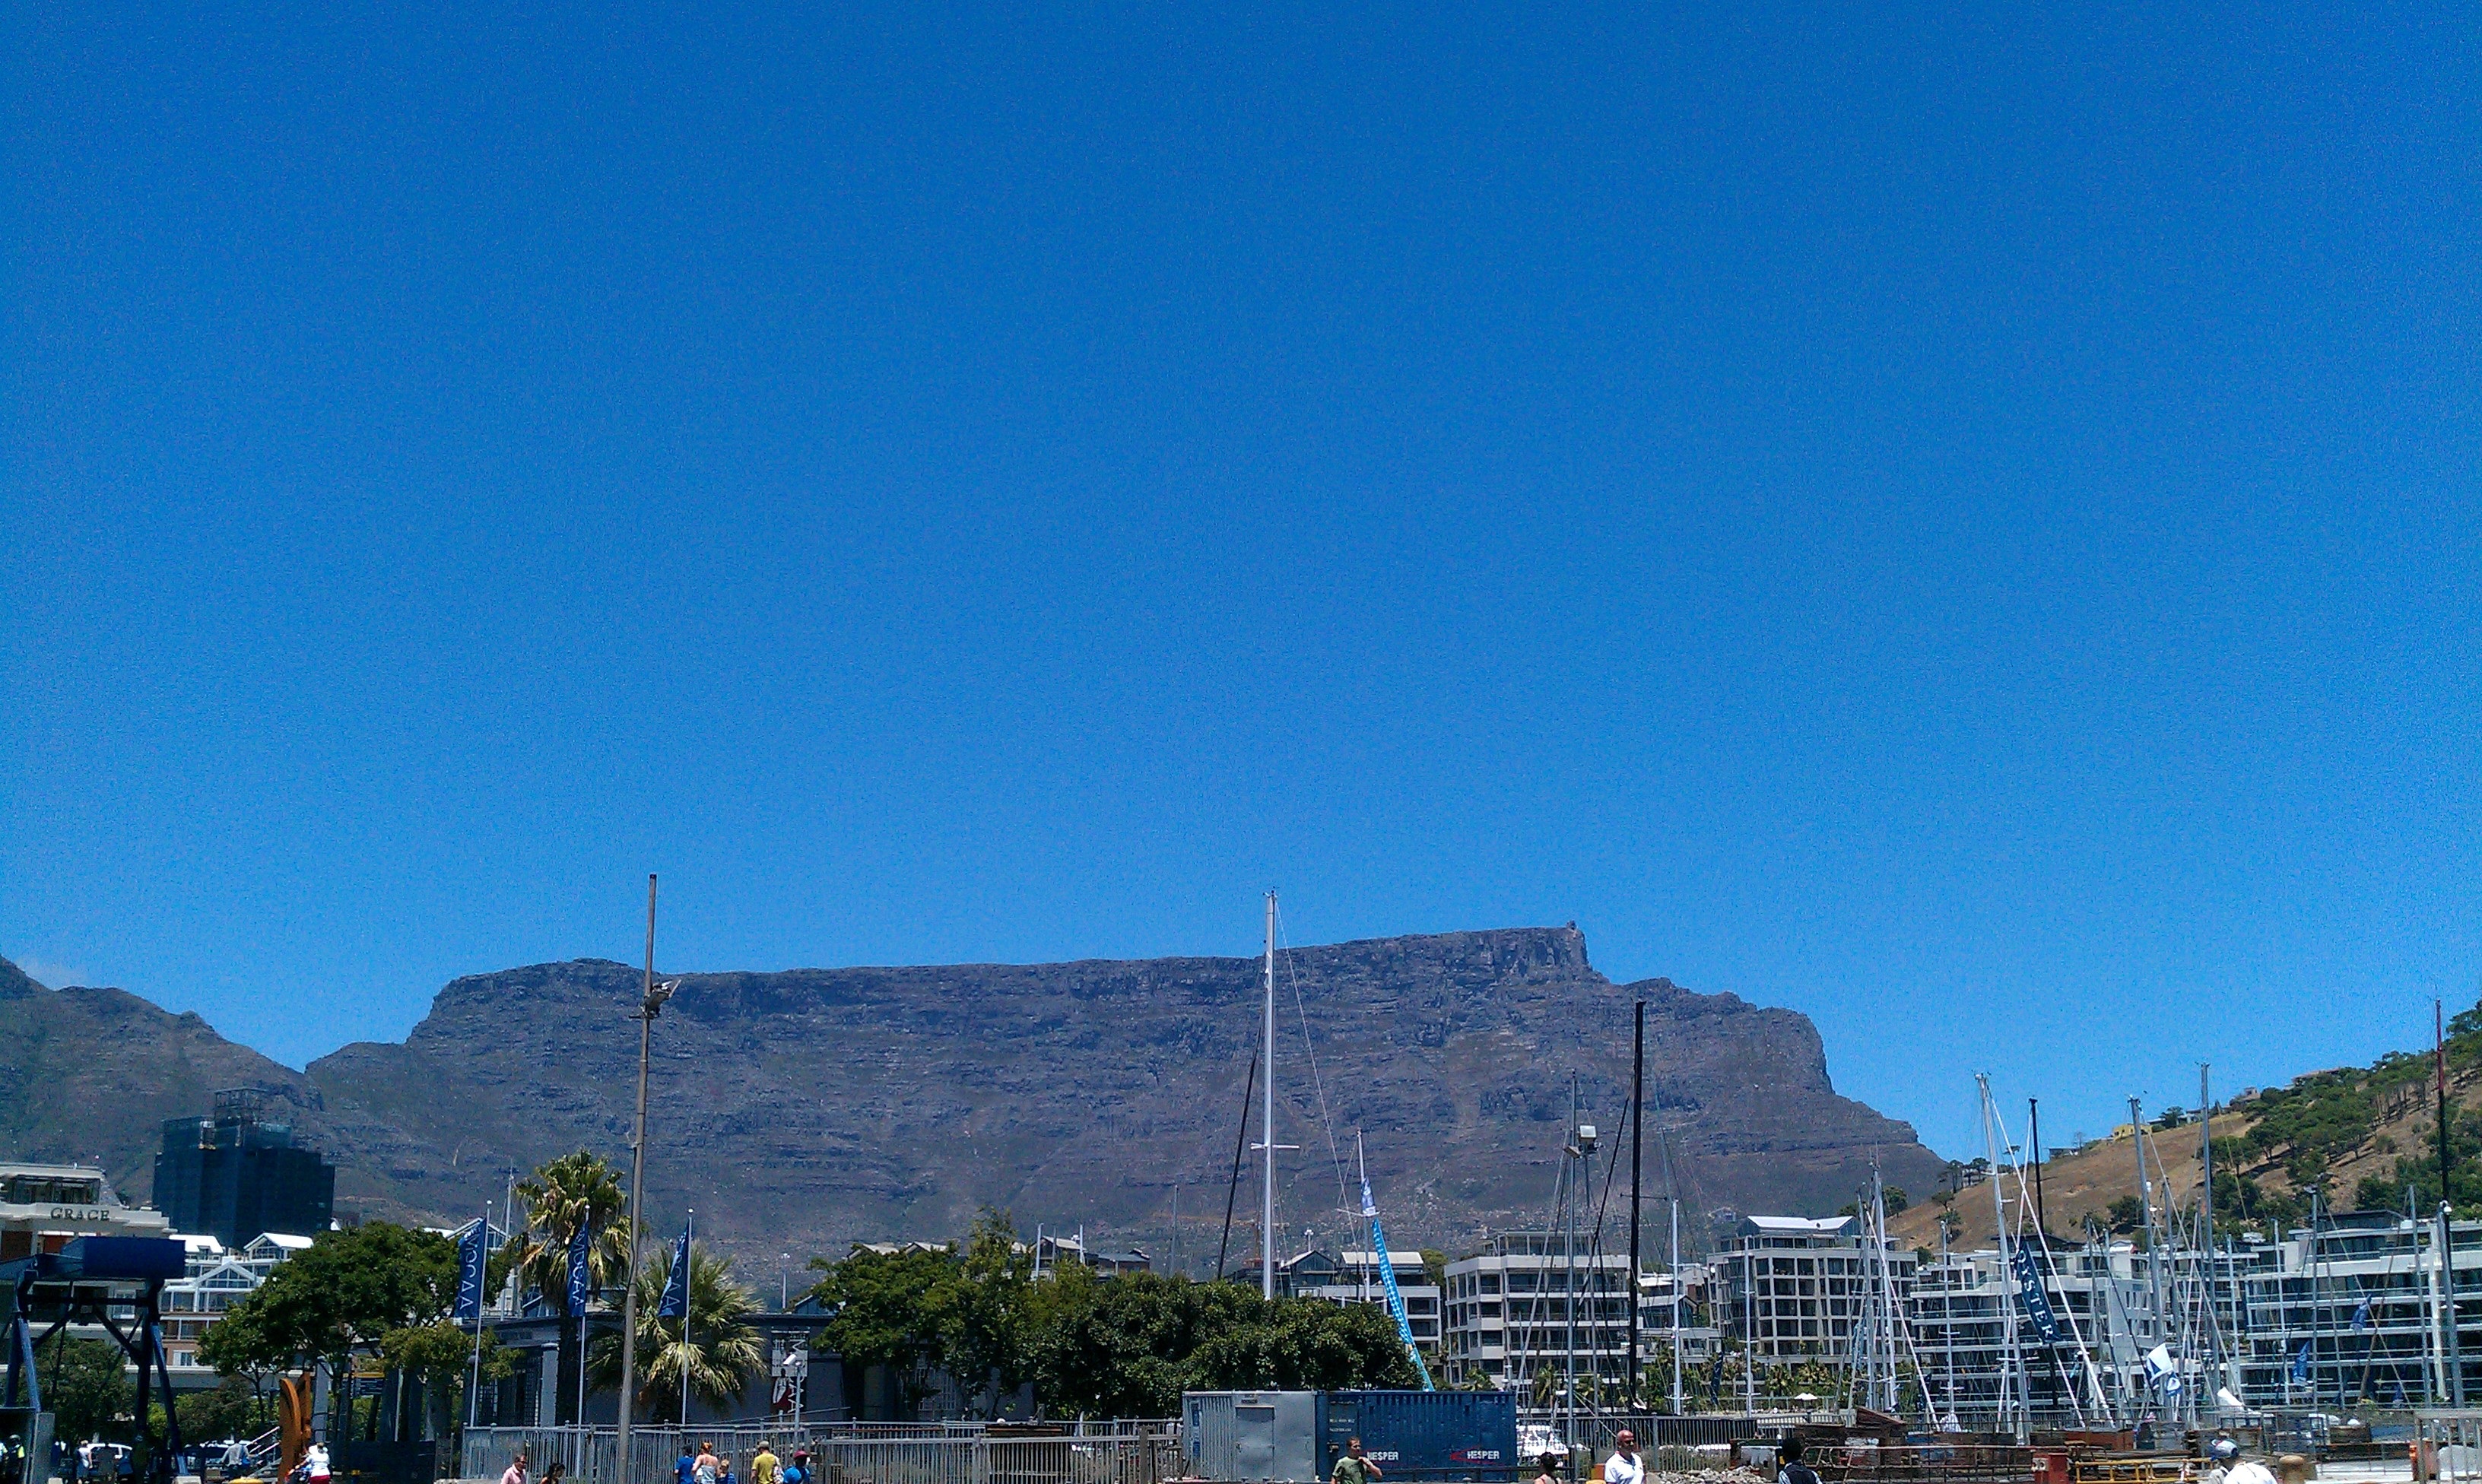
sea, dock, sky, cityscape, panorama, vehicle, marina, waterfront, table mountain, outlook, south africa, cape town